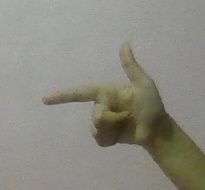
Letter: yaa